Antibiotic

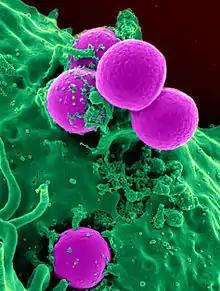
Scanning electron micrograph of a human neutrophil ingesting methicillin-resistant "Staphylococcus aureus" (MRSA)

Antimicrobial resistance (AMR or AR) is a naturally occurring process. AMR is driven largely by the misuse and overuse of antimicrobials. Yet, at the same time, many people around the world do not have access to essential antimicrobials. The emergence of antibiotic-resistant bacteria is a common phenomenon mainly caused by the overuse/misuse. It represents a threat to health globally. Each year, nearly 5 million deaths are associated with AMR globally.